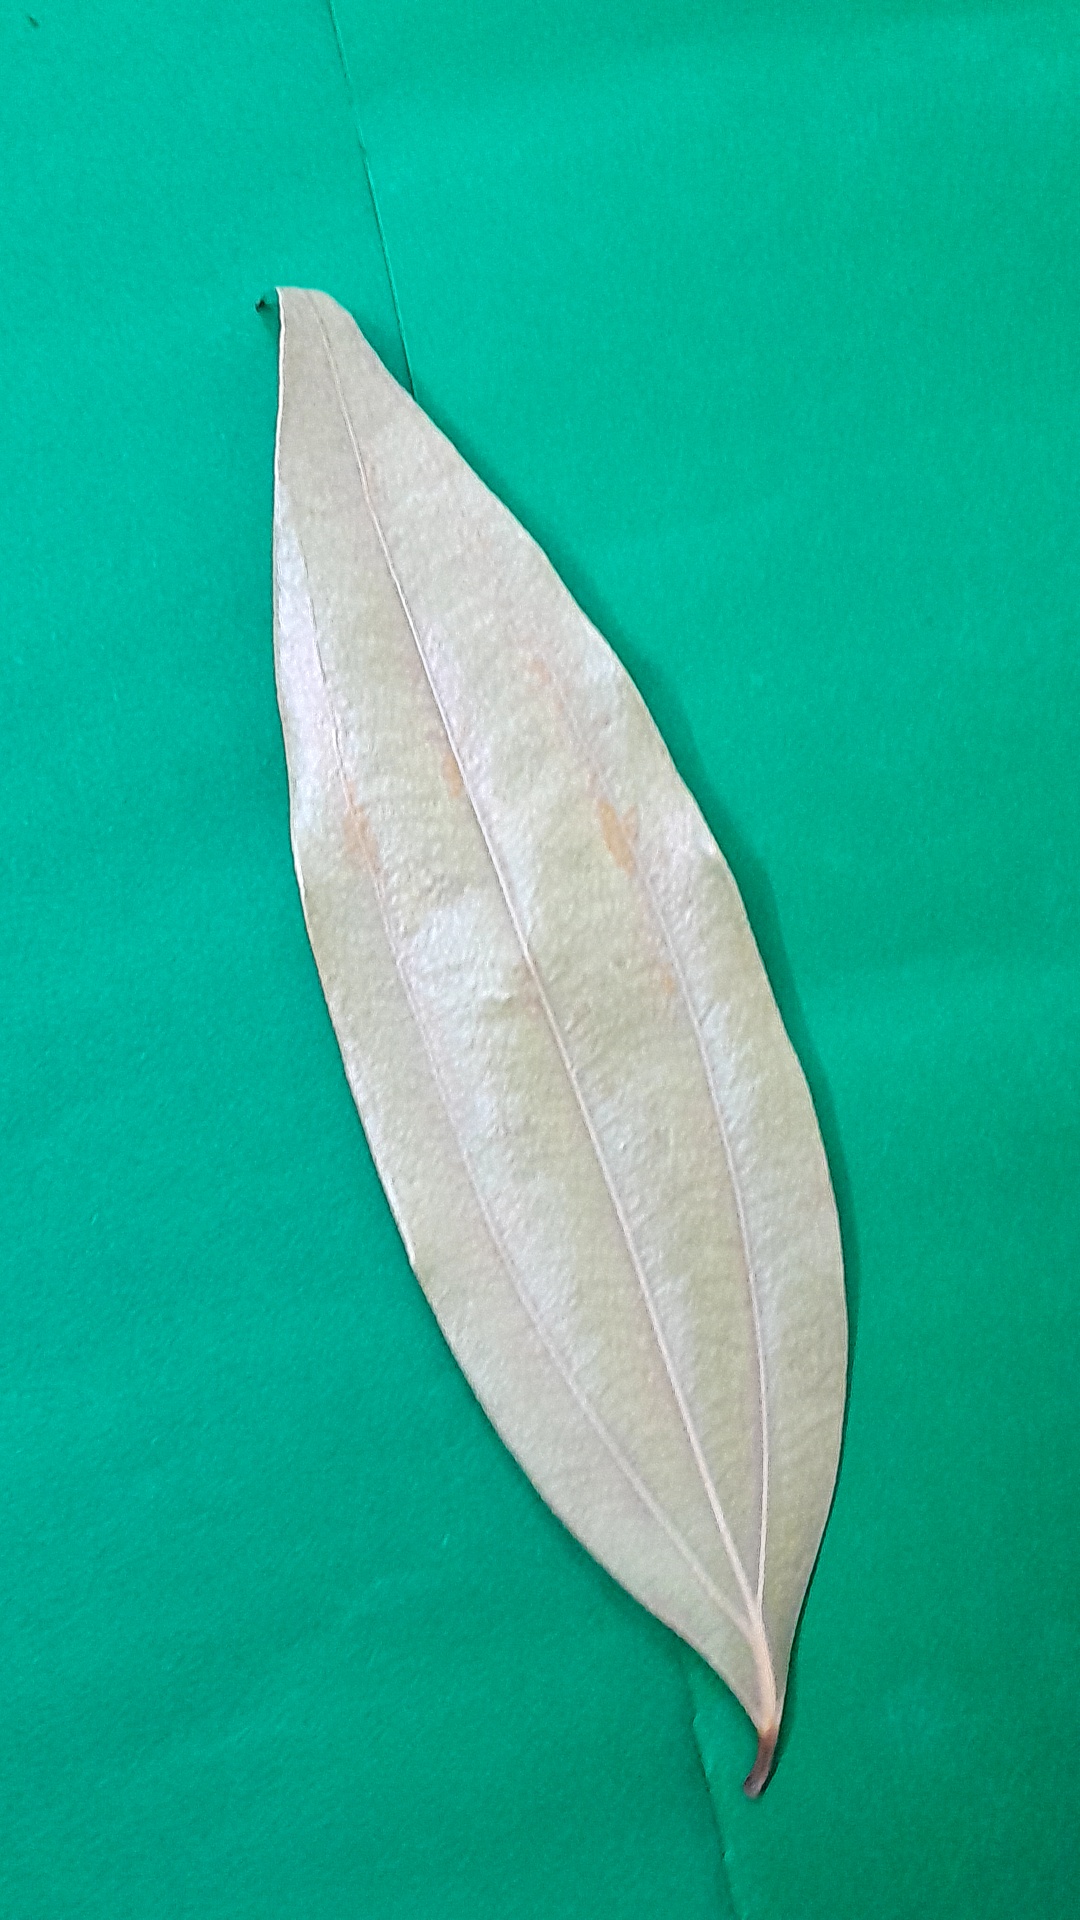
Label: Dry Leaf